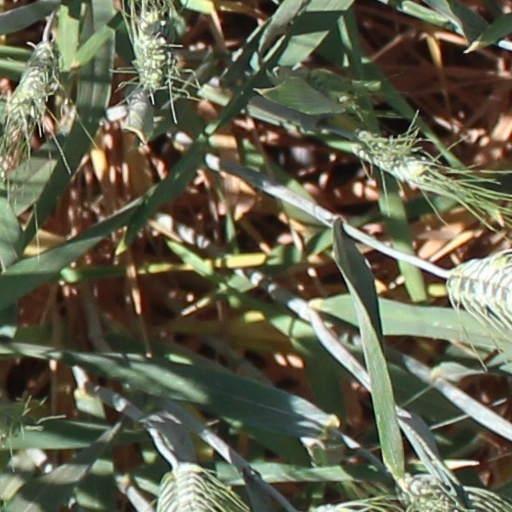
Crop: wheat